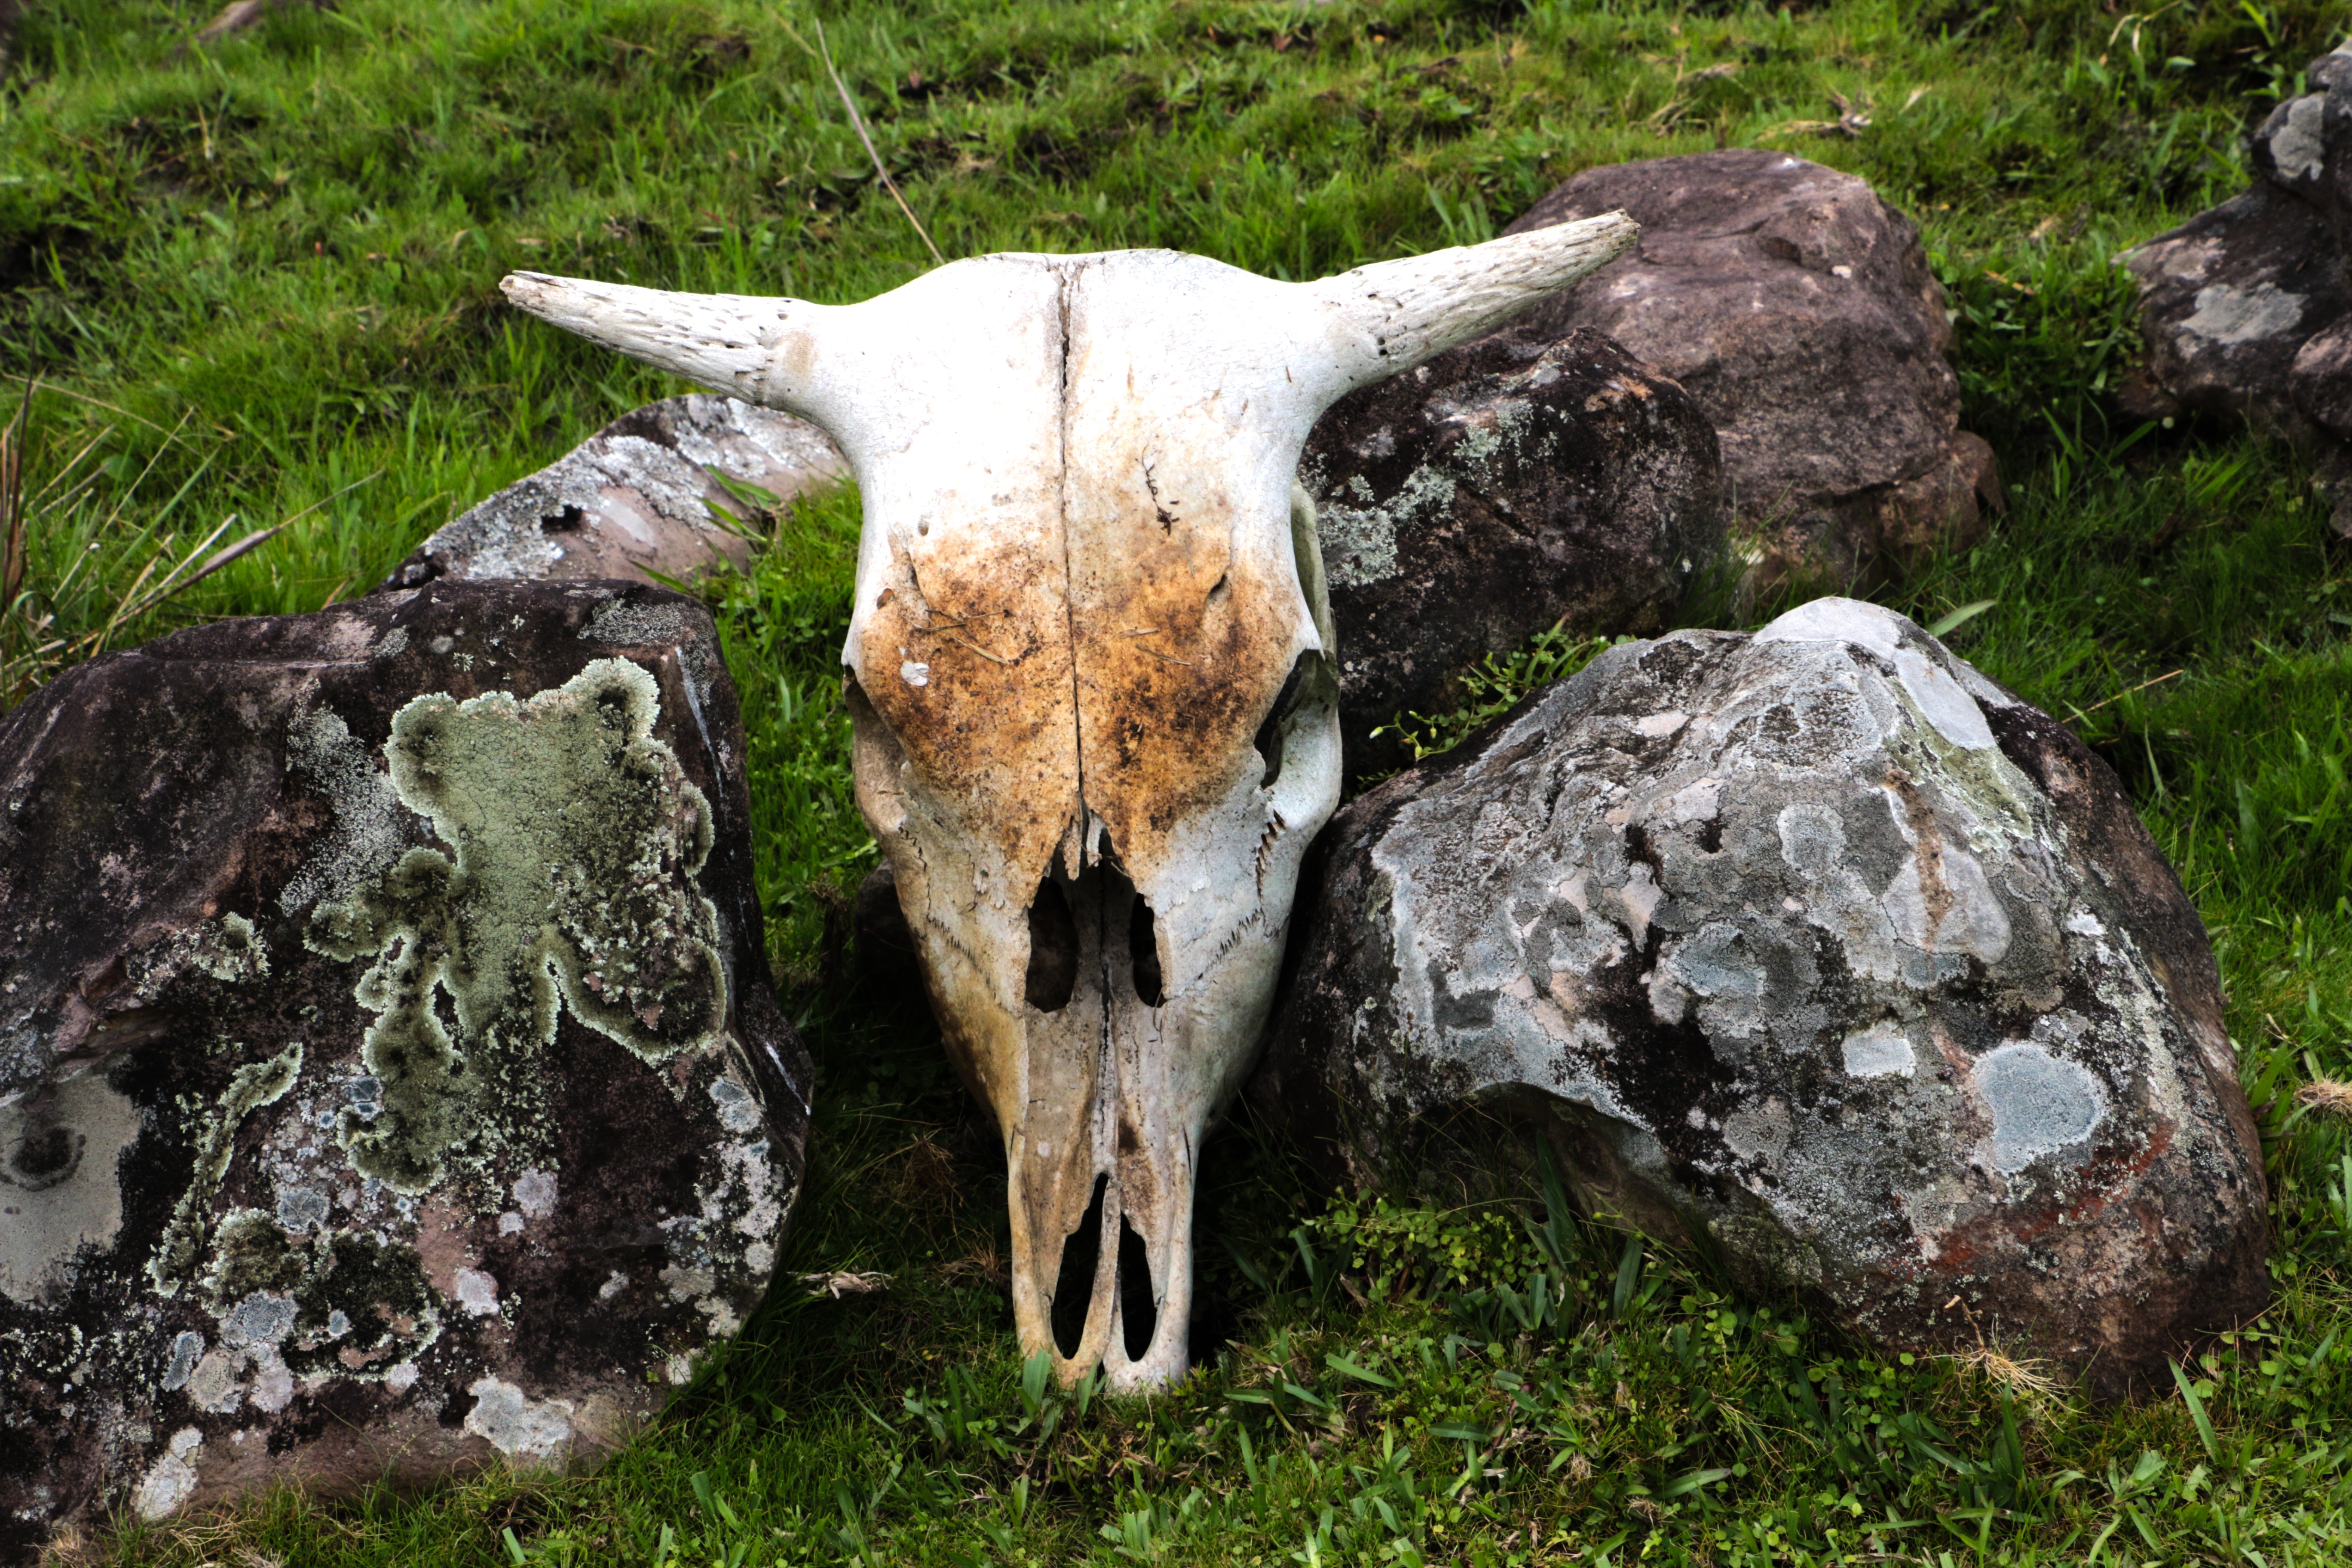
grass, stone, wildlife, horn, cow, mammal, skull, fauna, bull, goats, cattle like mammal